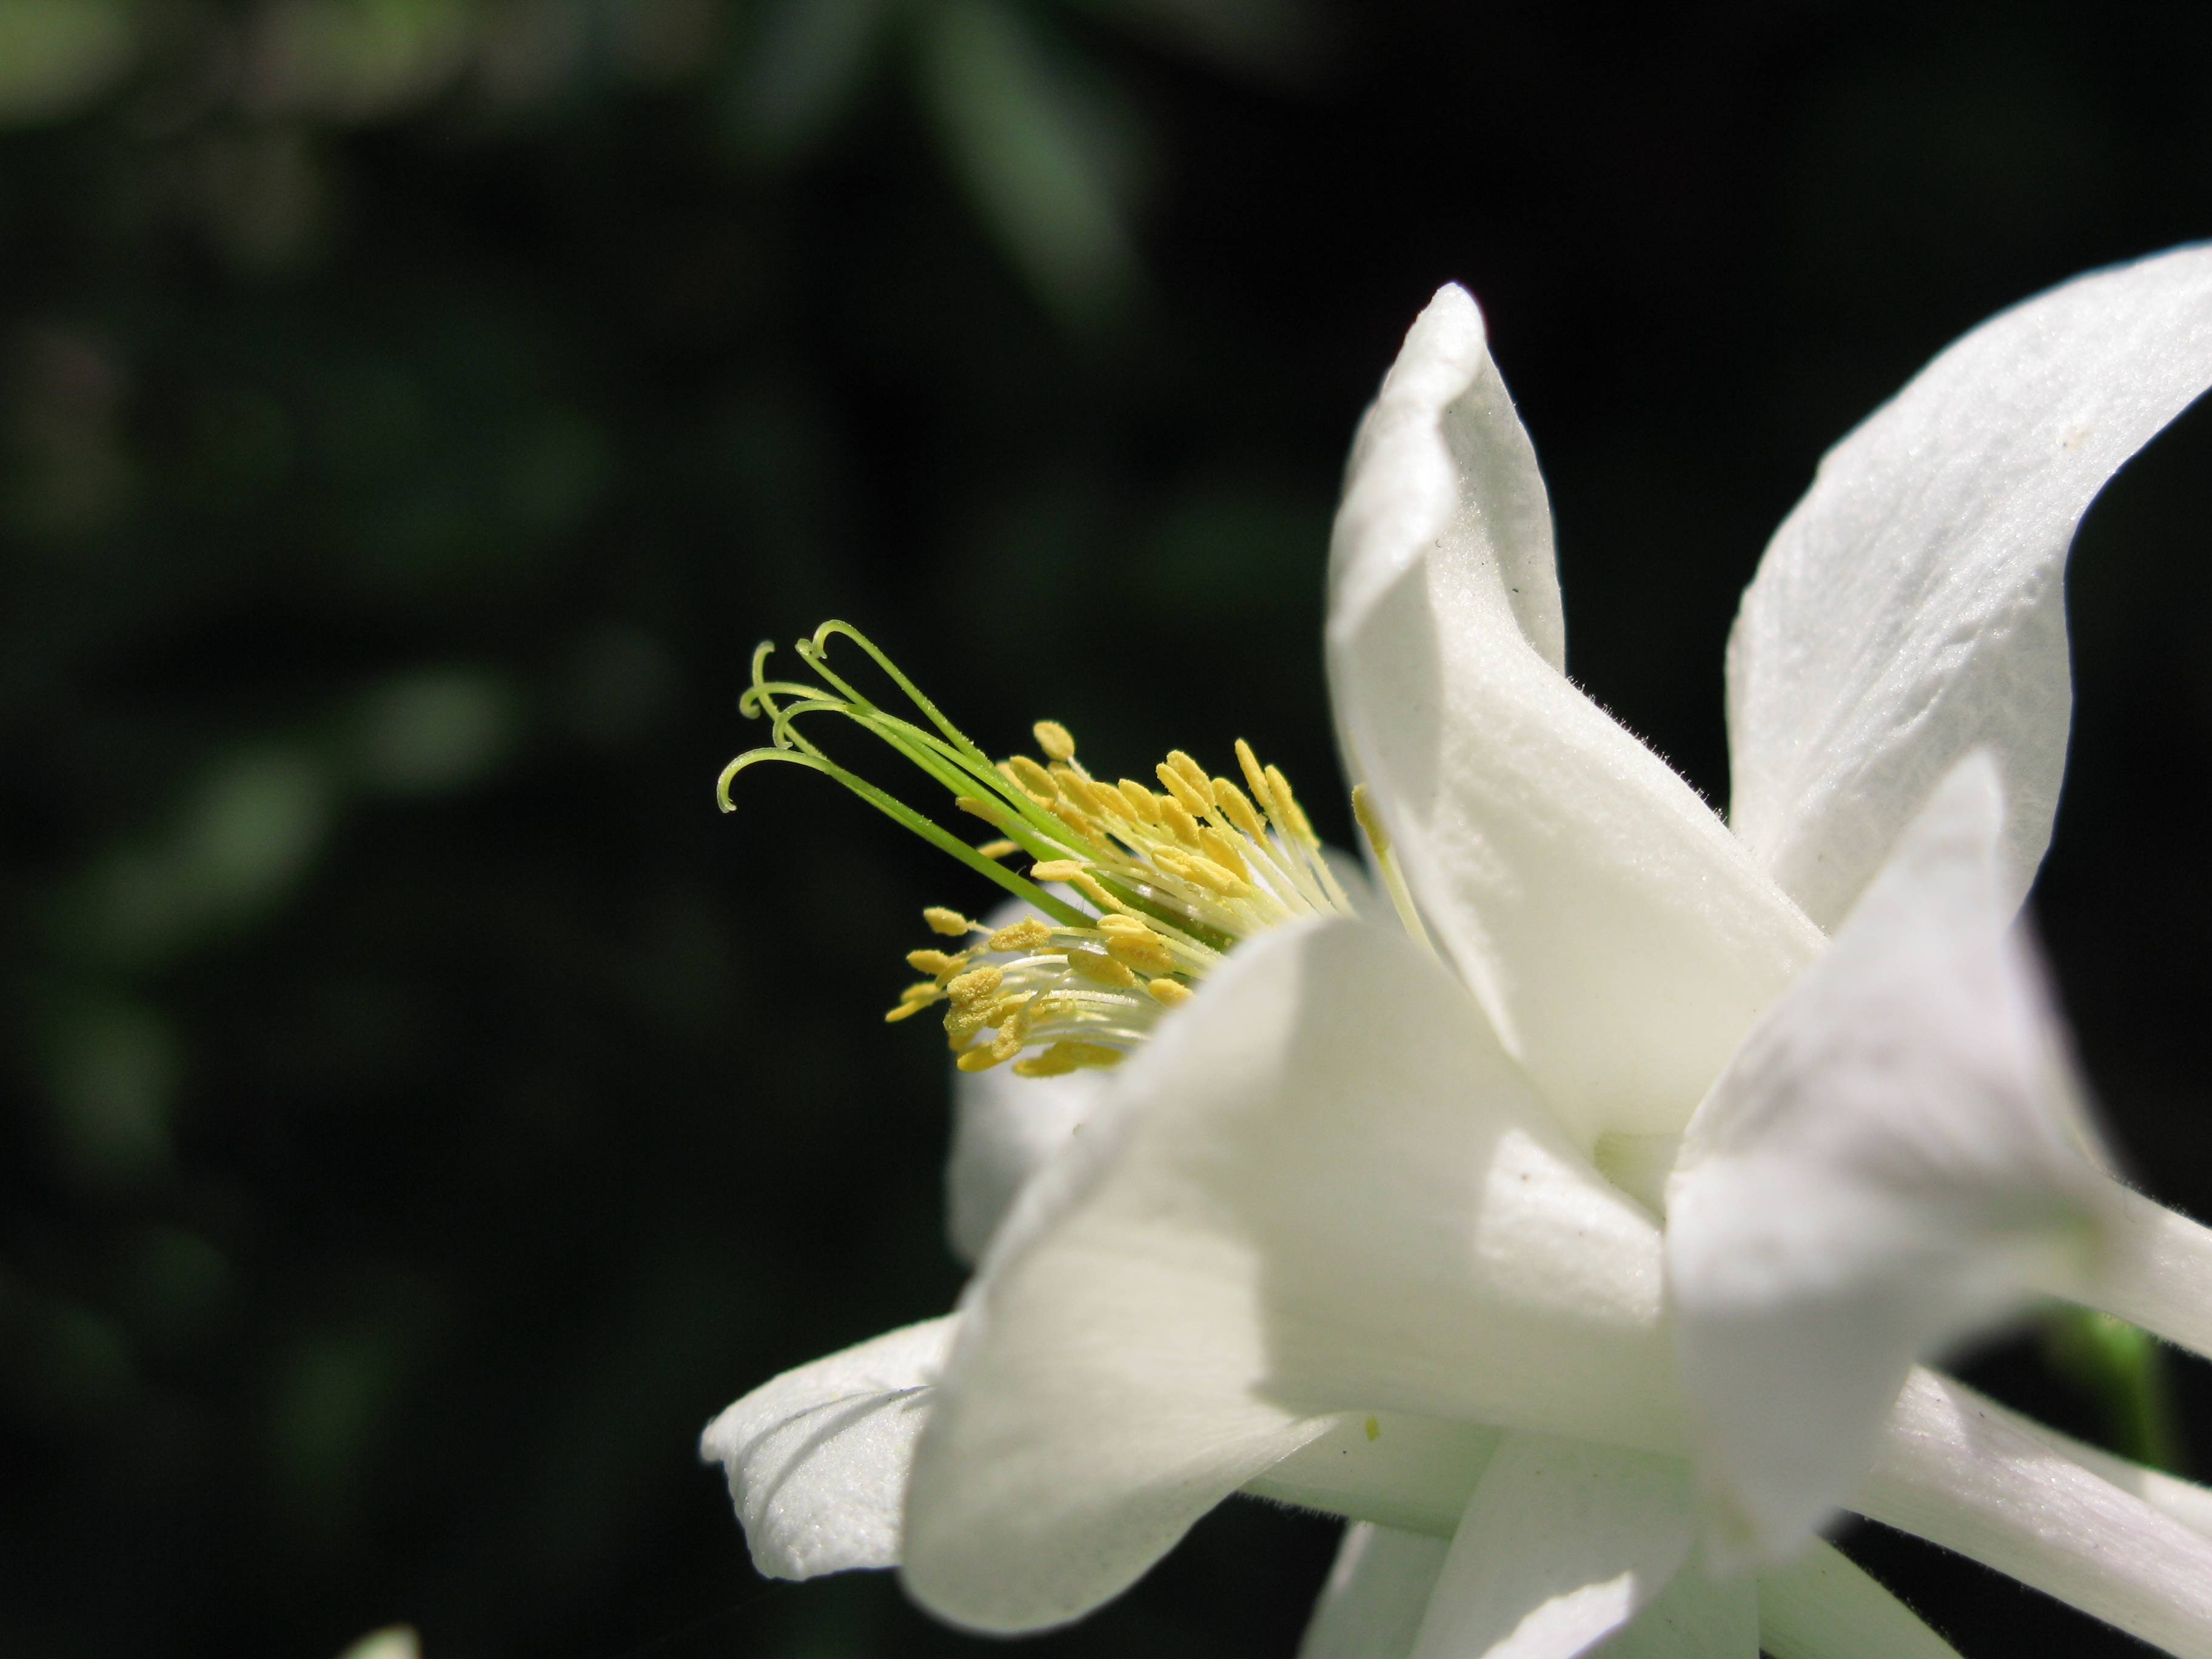
nature, blossom, plant, white, photography, flower, petal, high, botany, flora, fan, wildflower, close up, shrub, hires, columbine, lily, flowerpicturesnolimits, hi, res, aquilegia, g7, macro photography, jasmine, flowering plant, plant stem, land plant